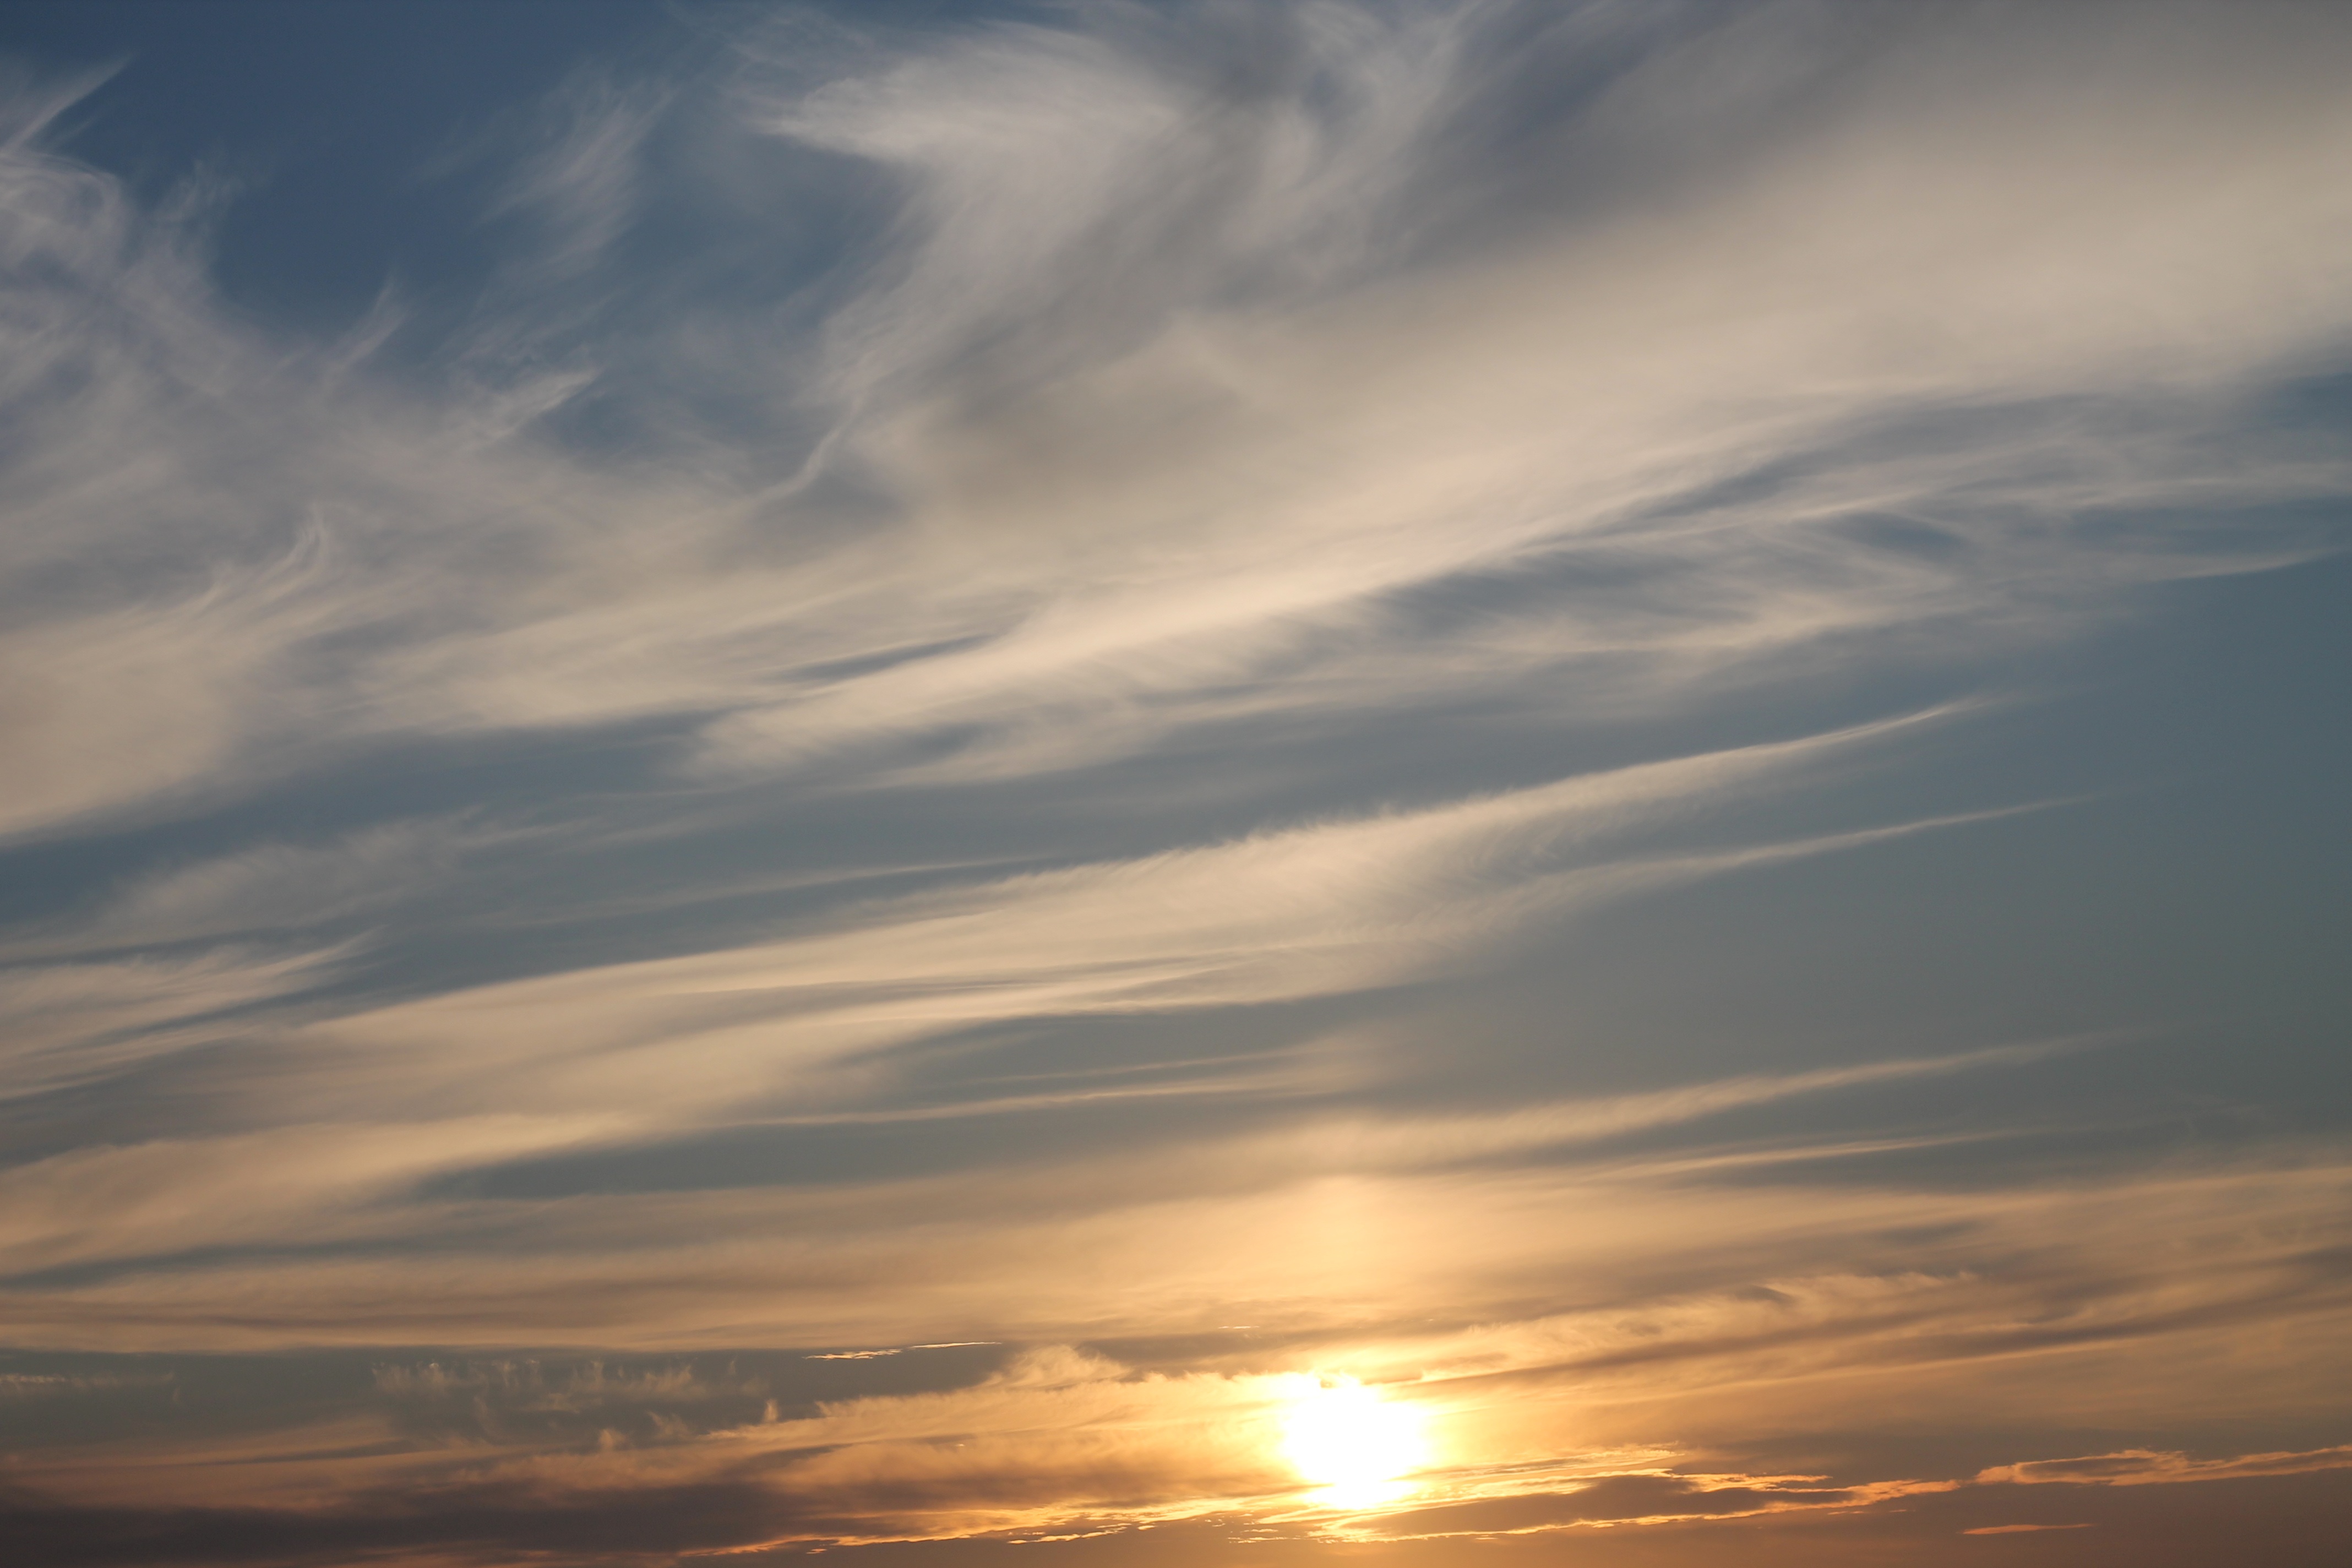
sea, horizon, cloud, sky, sun, sunrise, sunset, sunlight, morning, dawn, atmosphere, dusk, evening, weather, cumulus, clouds, cirrus, afterglow, meteorological phenomenon, red sky at morning